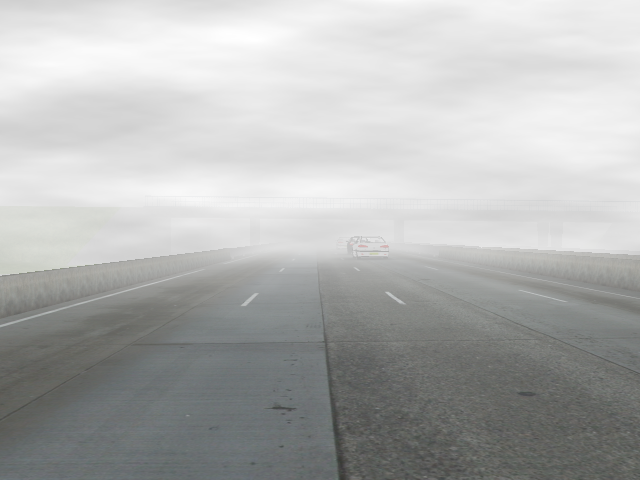
Weather: foggy or hazy